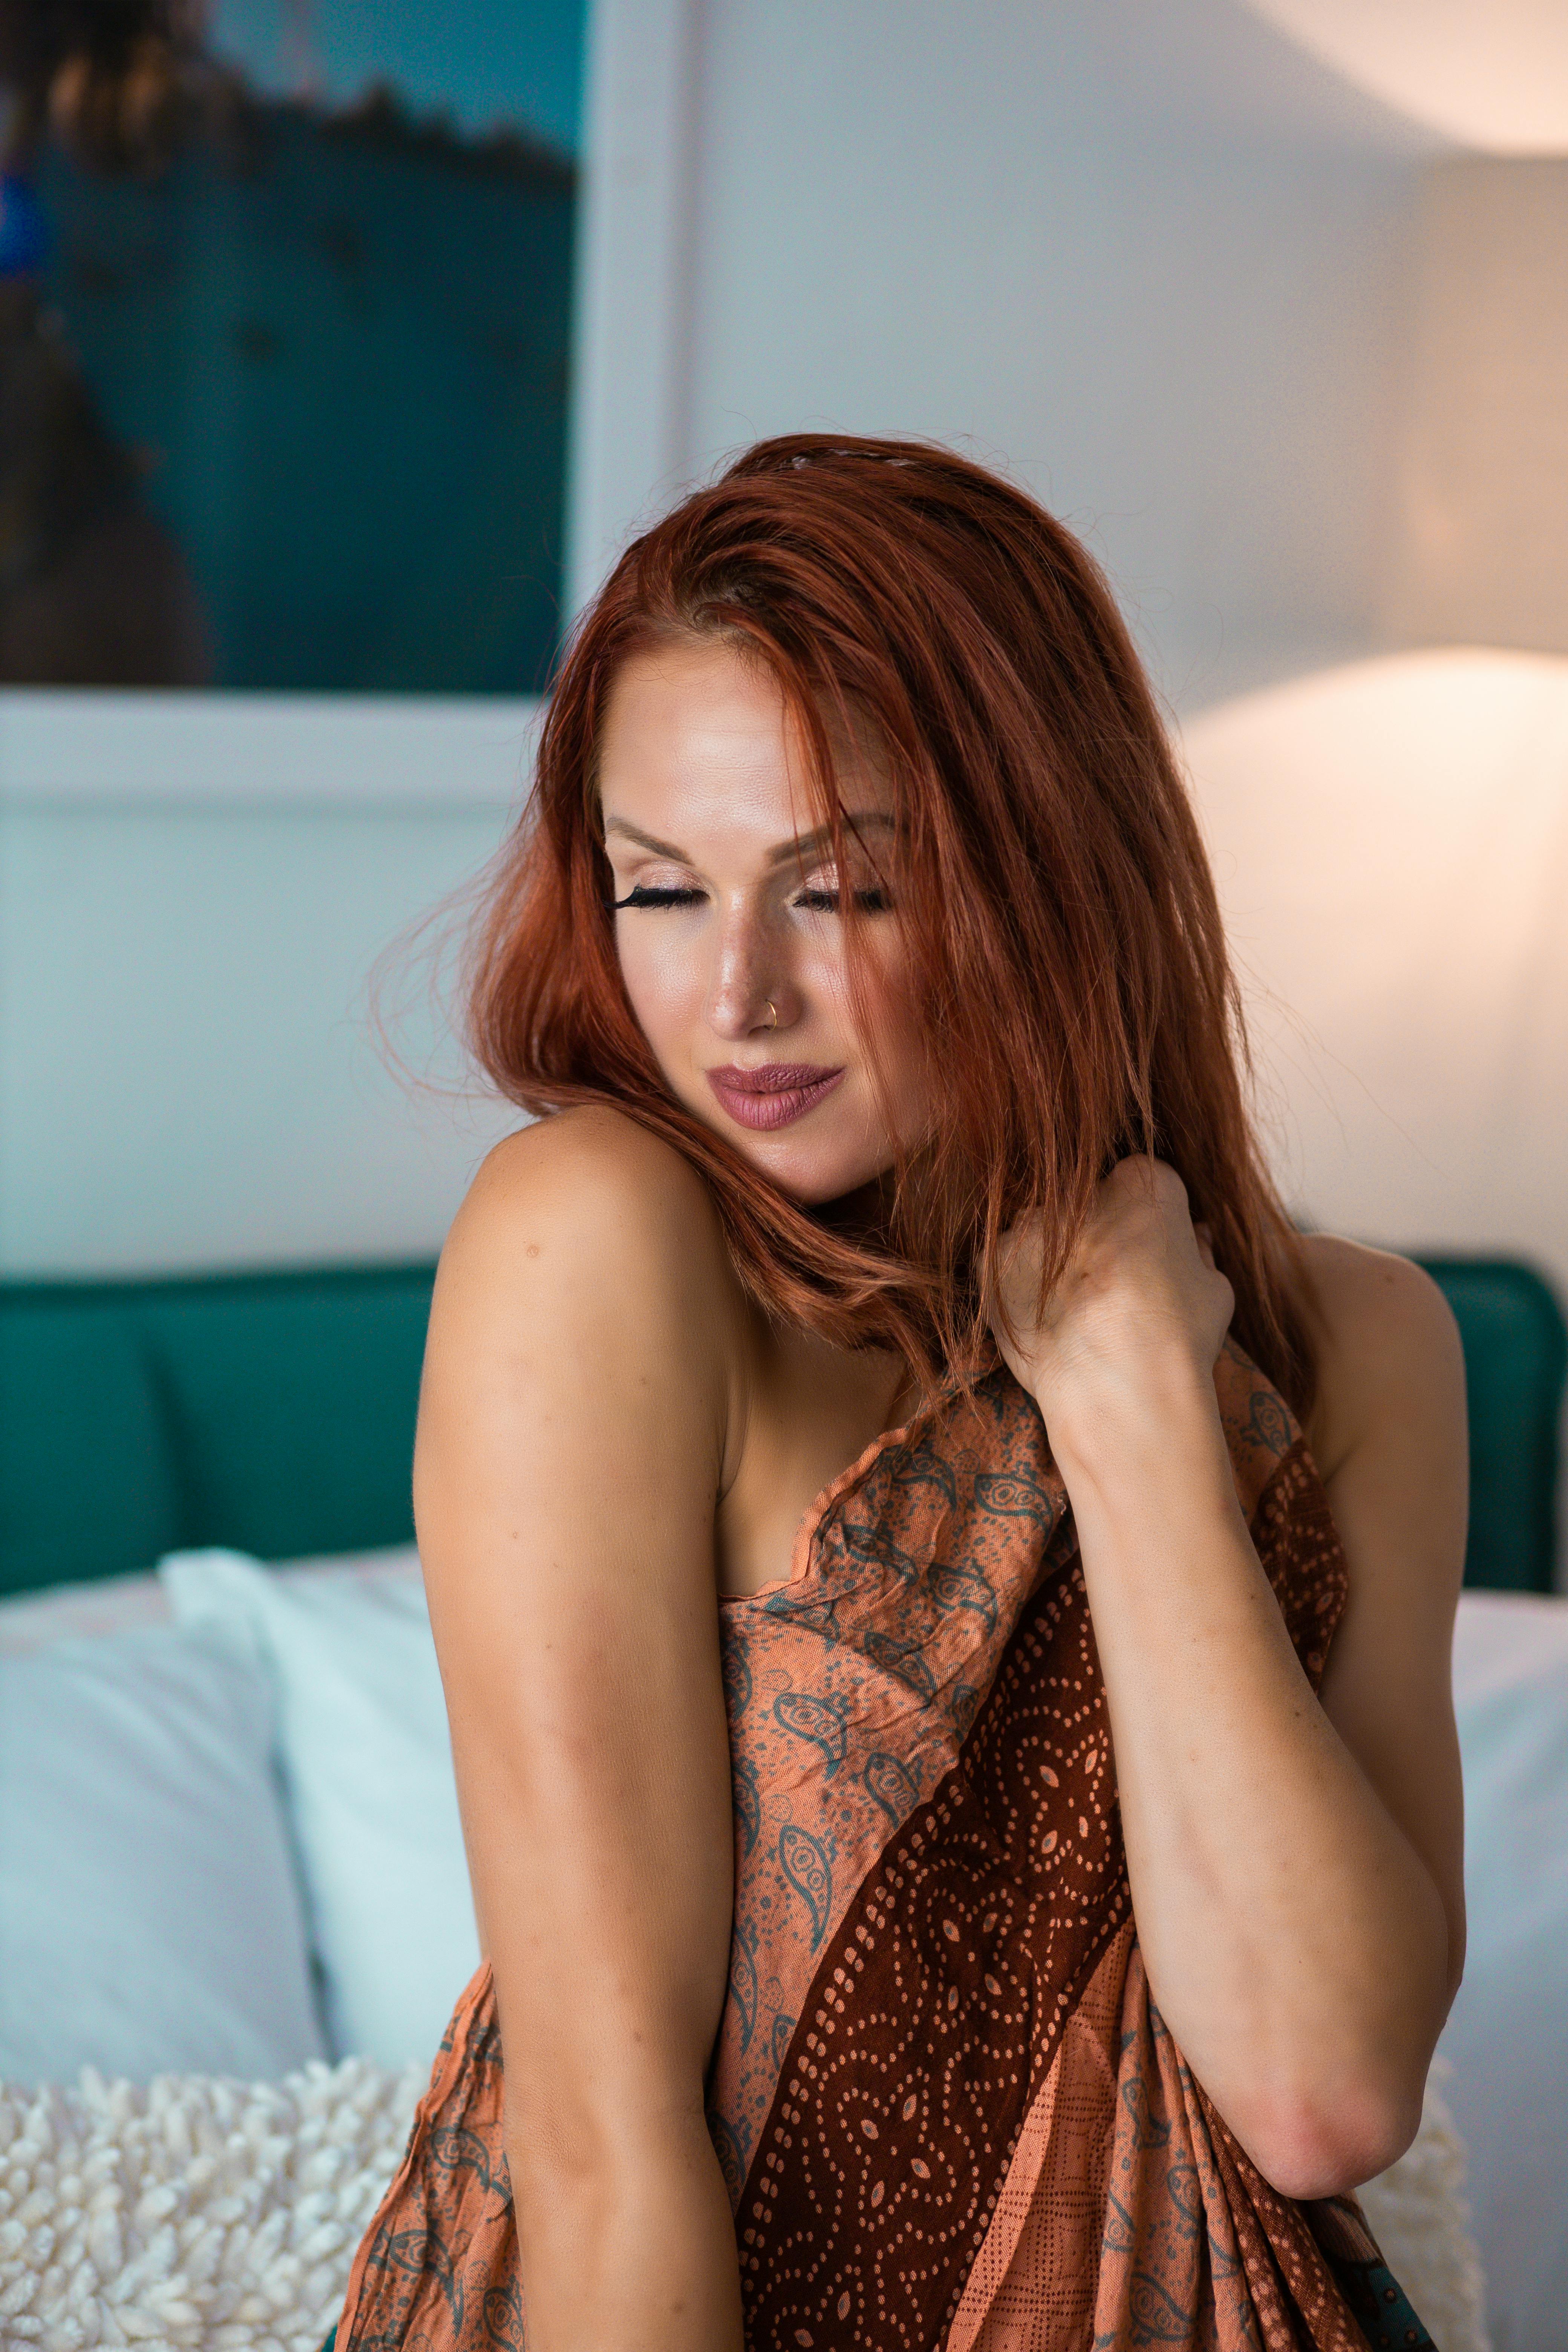
woman, joint, arm, shoulder, azure, flash photography, neck, eyelash, comfort, thigh, fashion design, happy, waist, black hair, beauty, human leg, long hair, fashion model, layered hair, electric blue, jewellery, blond, brown hair, event, formal wear, abdomen, fashion accessory, couch, cocktail dress, sitting, flooring, pattern, necklace, room, portrait photography, photo shoot, hair coloring